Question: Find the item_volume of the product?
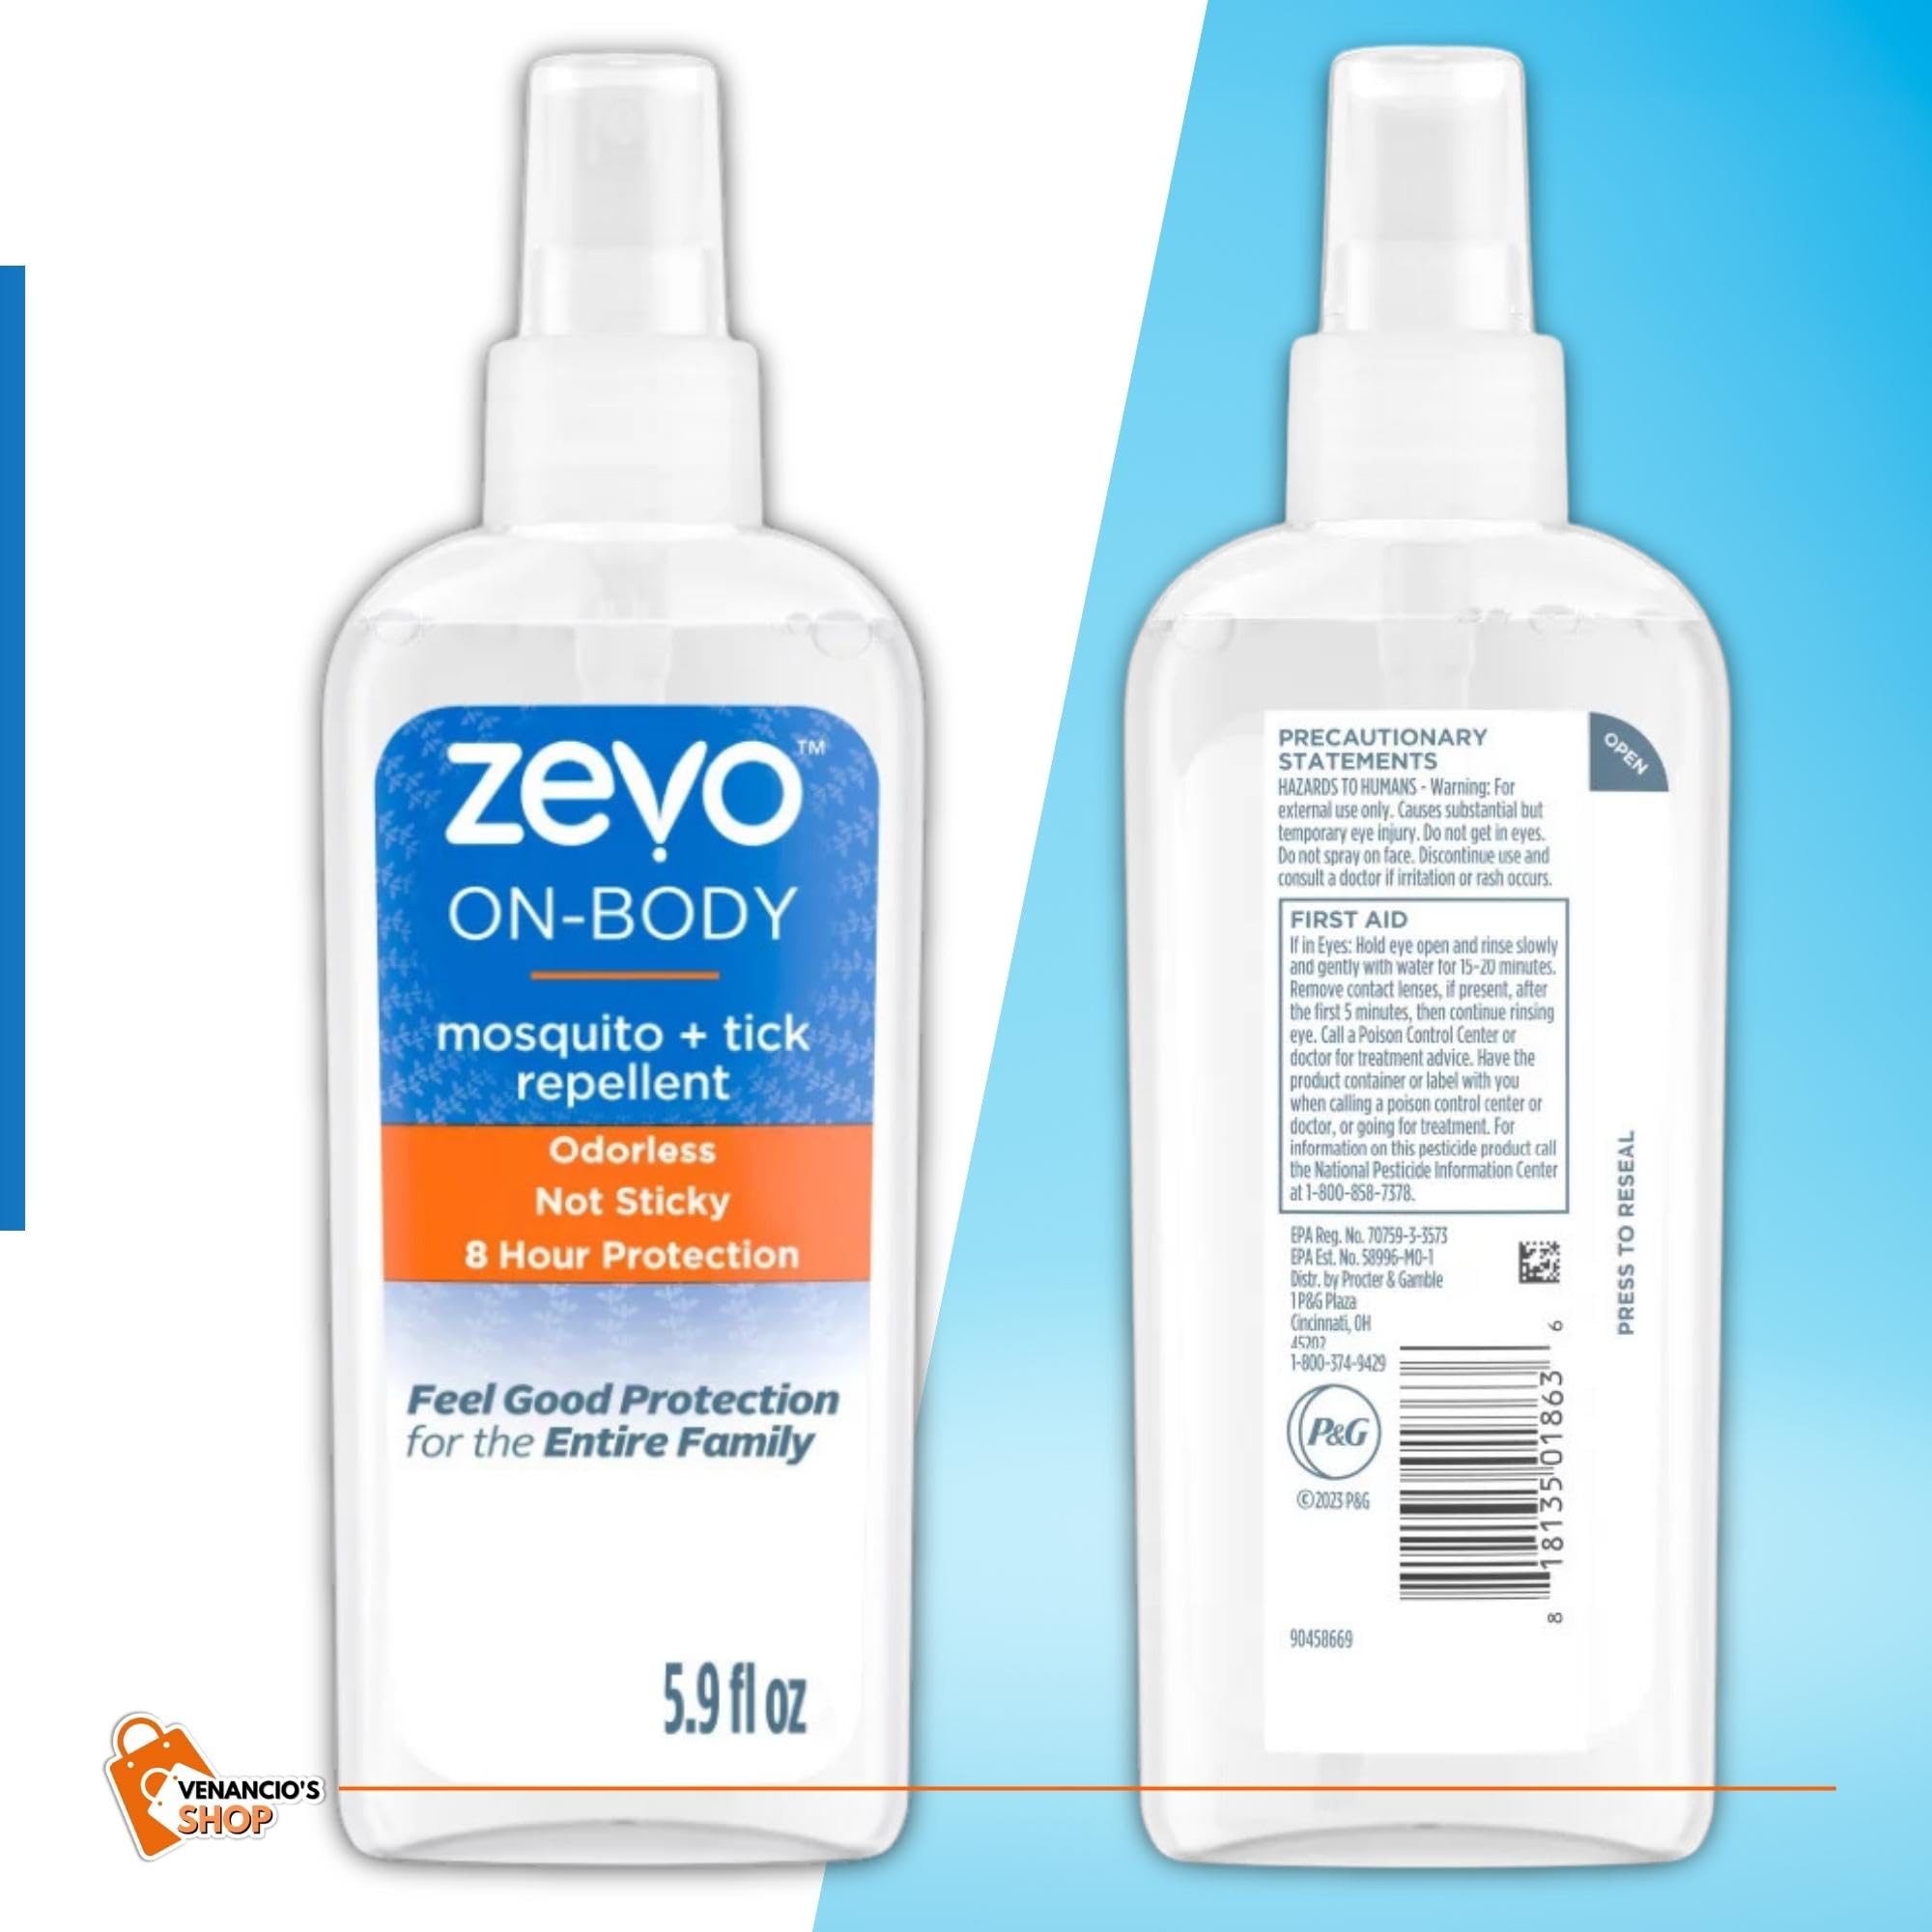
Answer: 5.9 fluid ounce